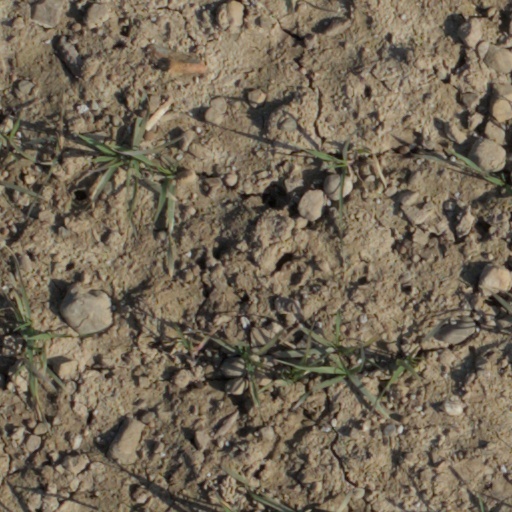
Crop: wheat